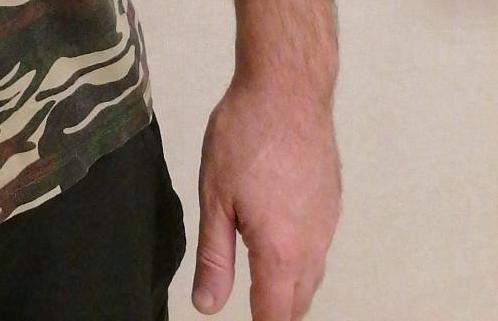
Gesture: no_gesture